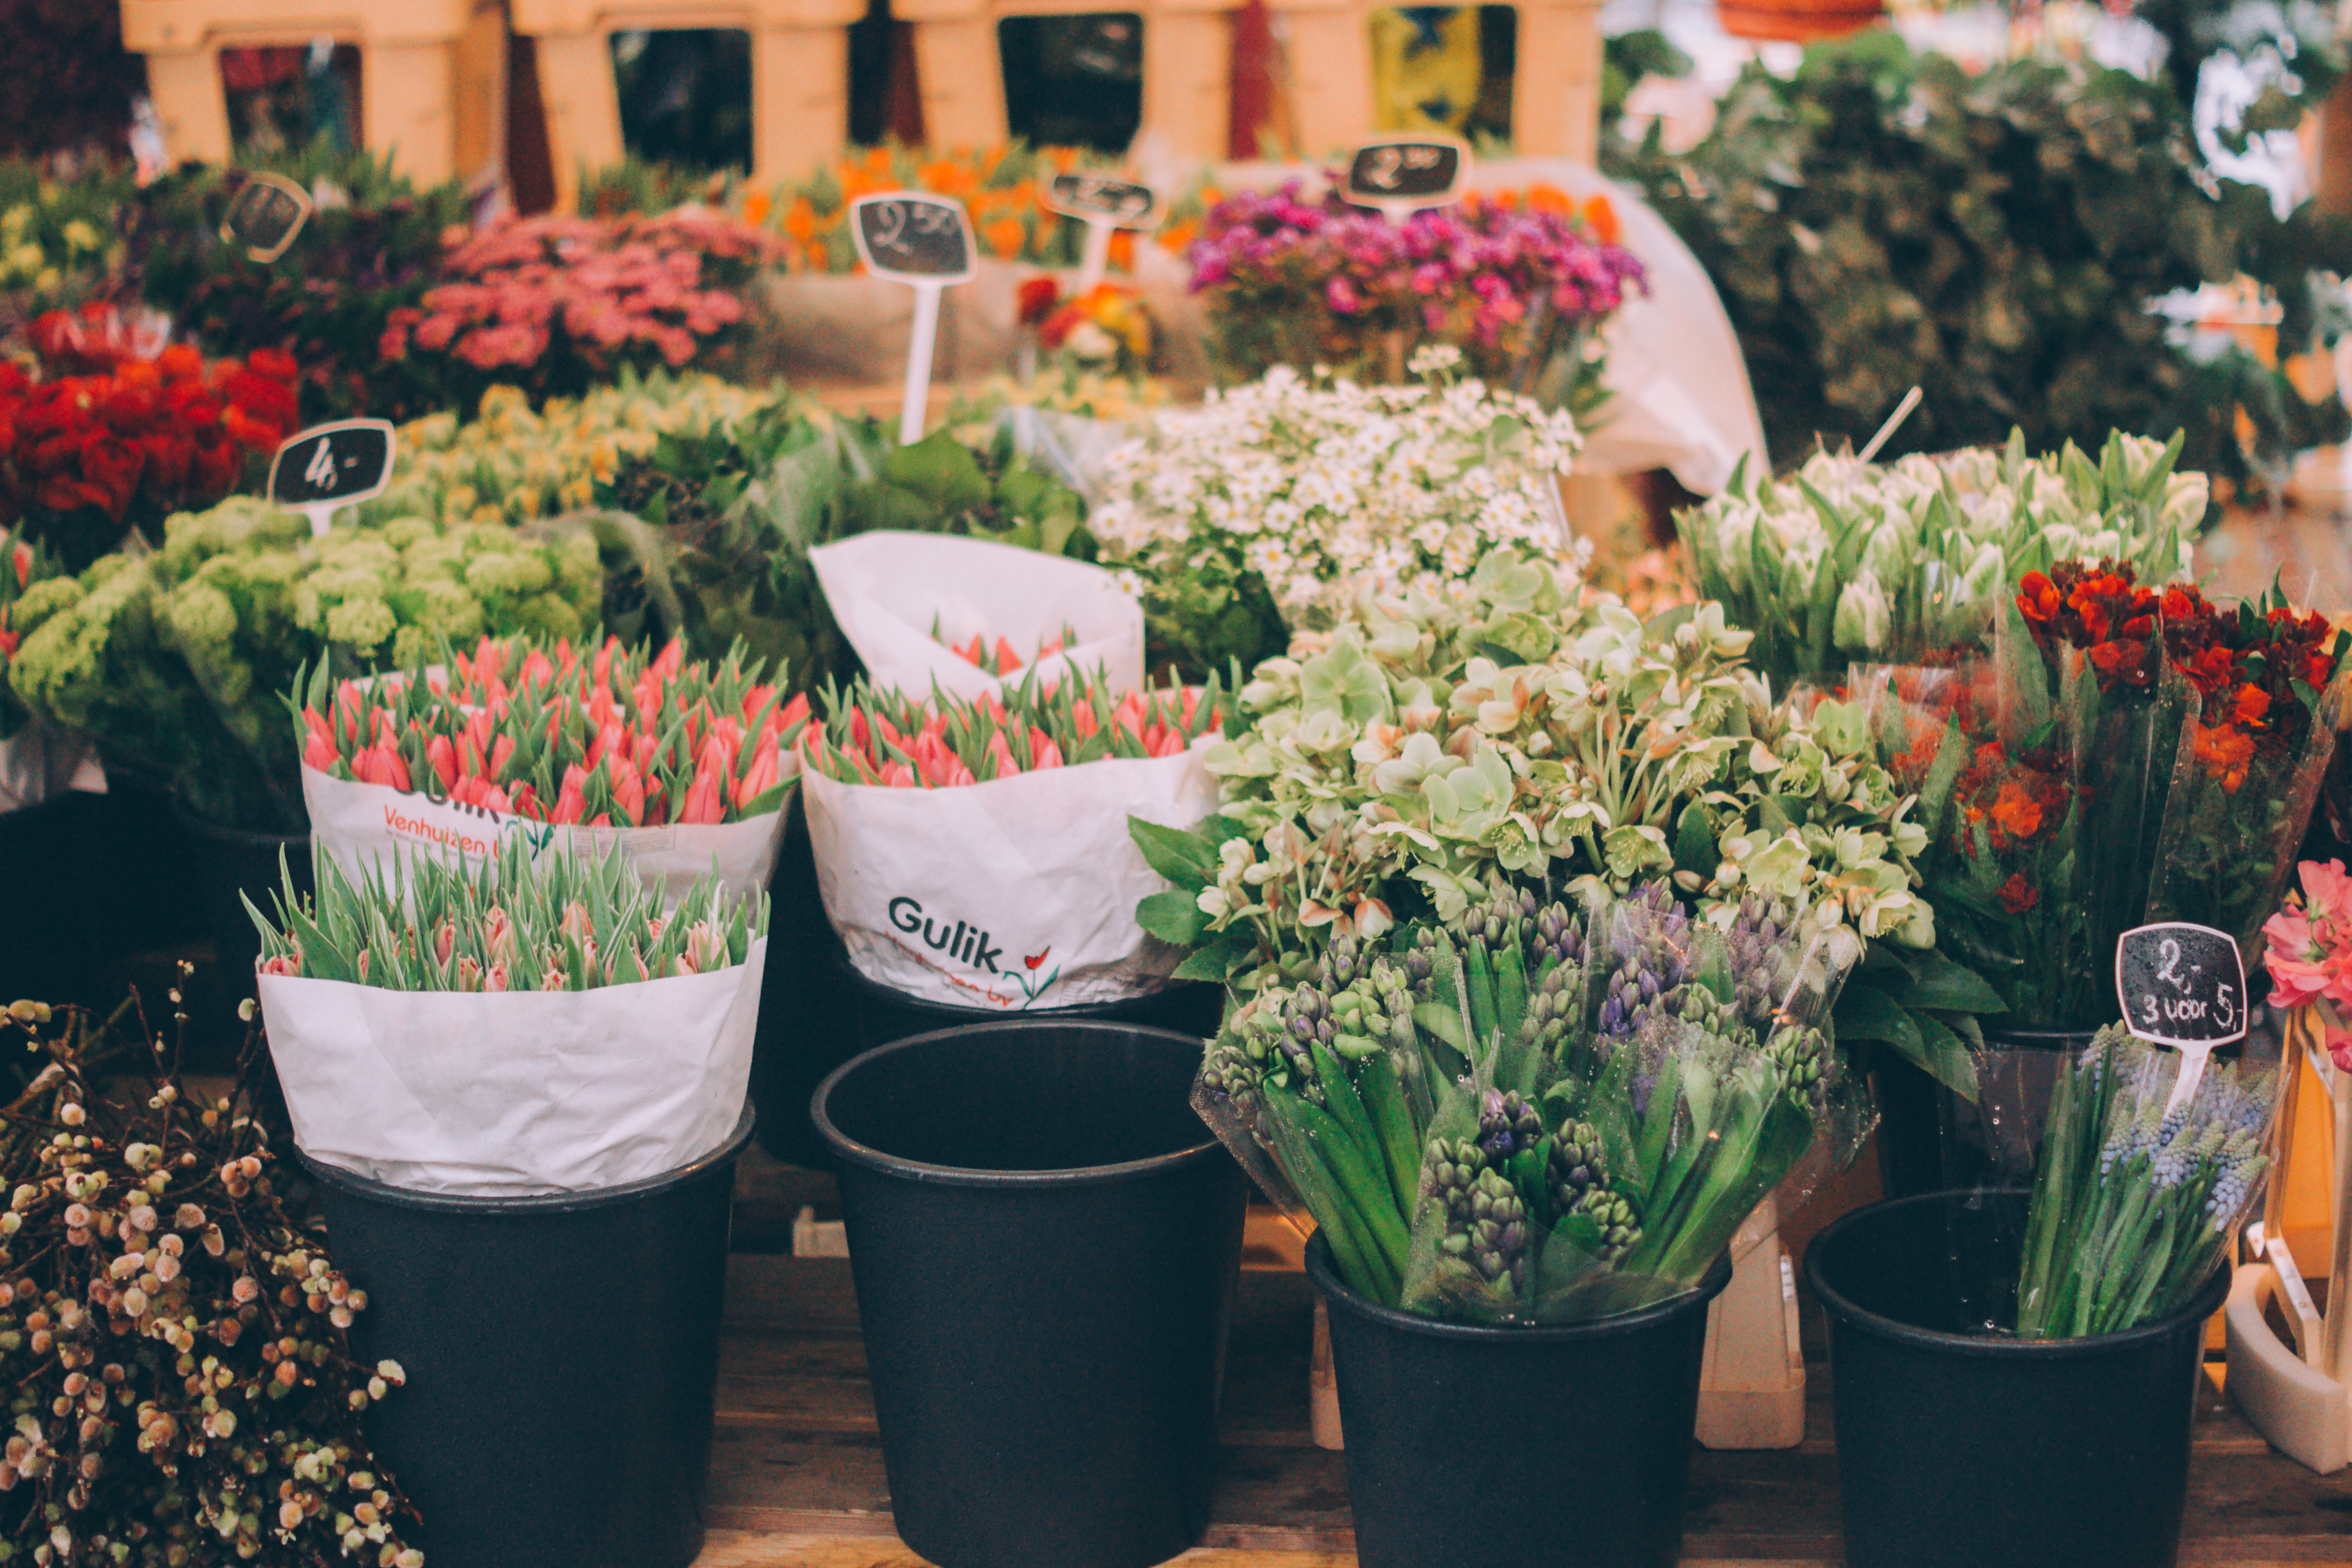
plant, flower, tulip, spring, green, botany, garden, flora, flower market, floristry, floral design, flower arranging